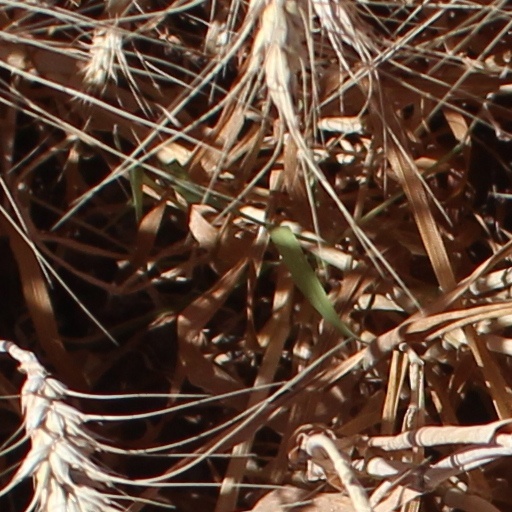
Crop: wheat